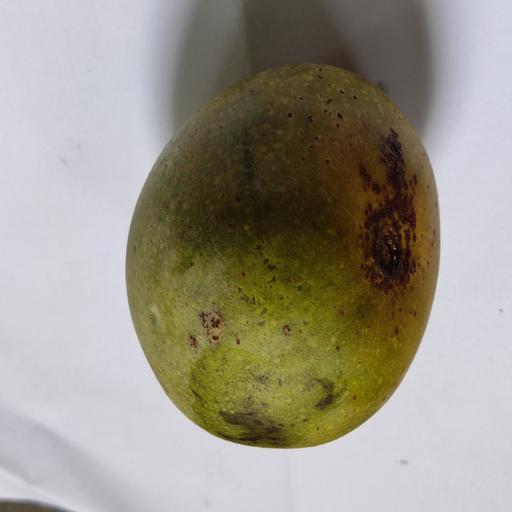
Crop type: Mango_Himsagar